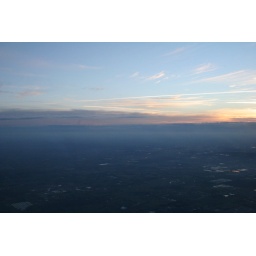
En route to flying over California's sierra nevada mountains